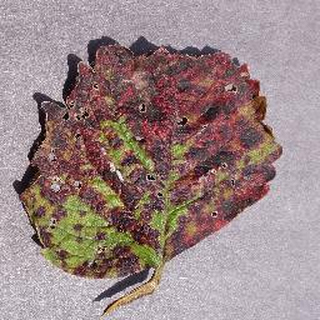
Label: strawberry_leaf_scorch